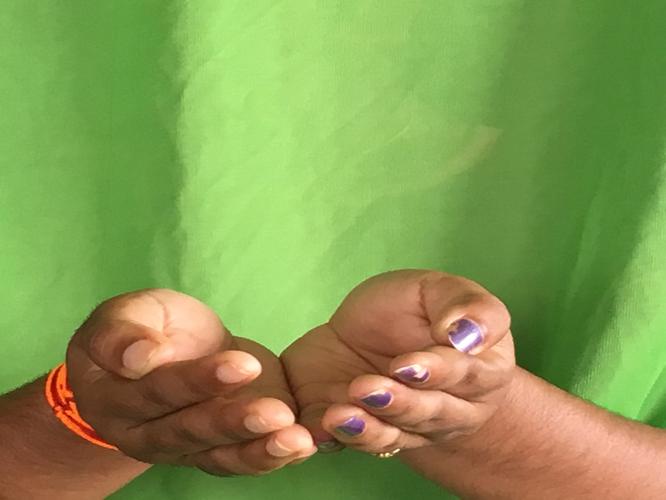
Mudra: Pushpaputa
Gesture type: double_hand